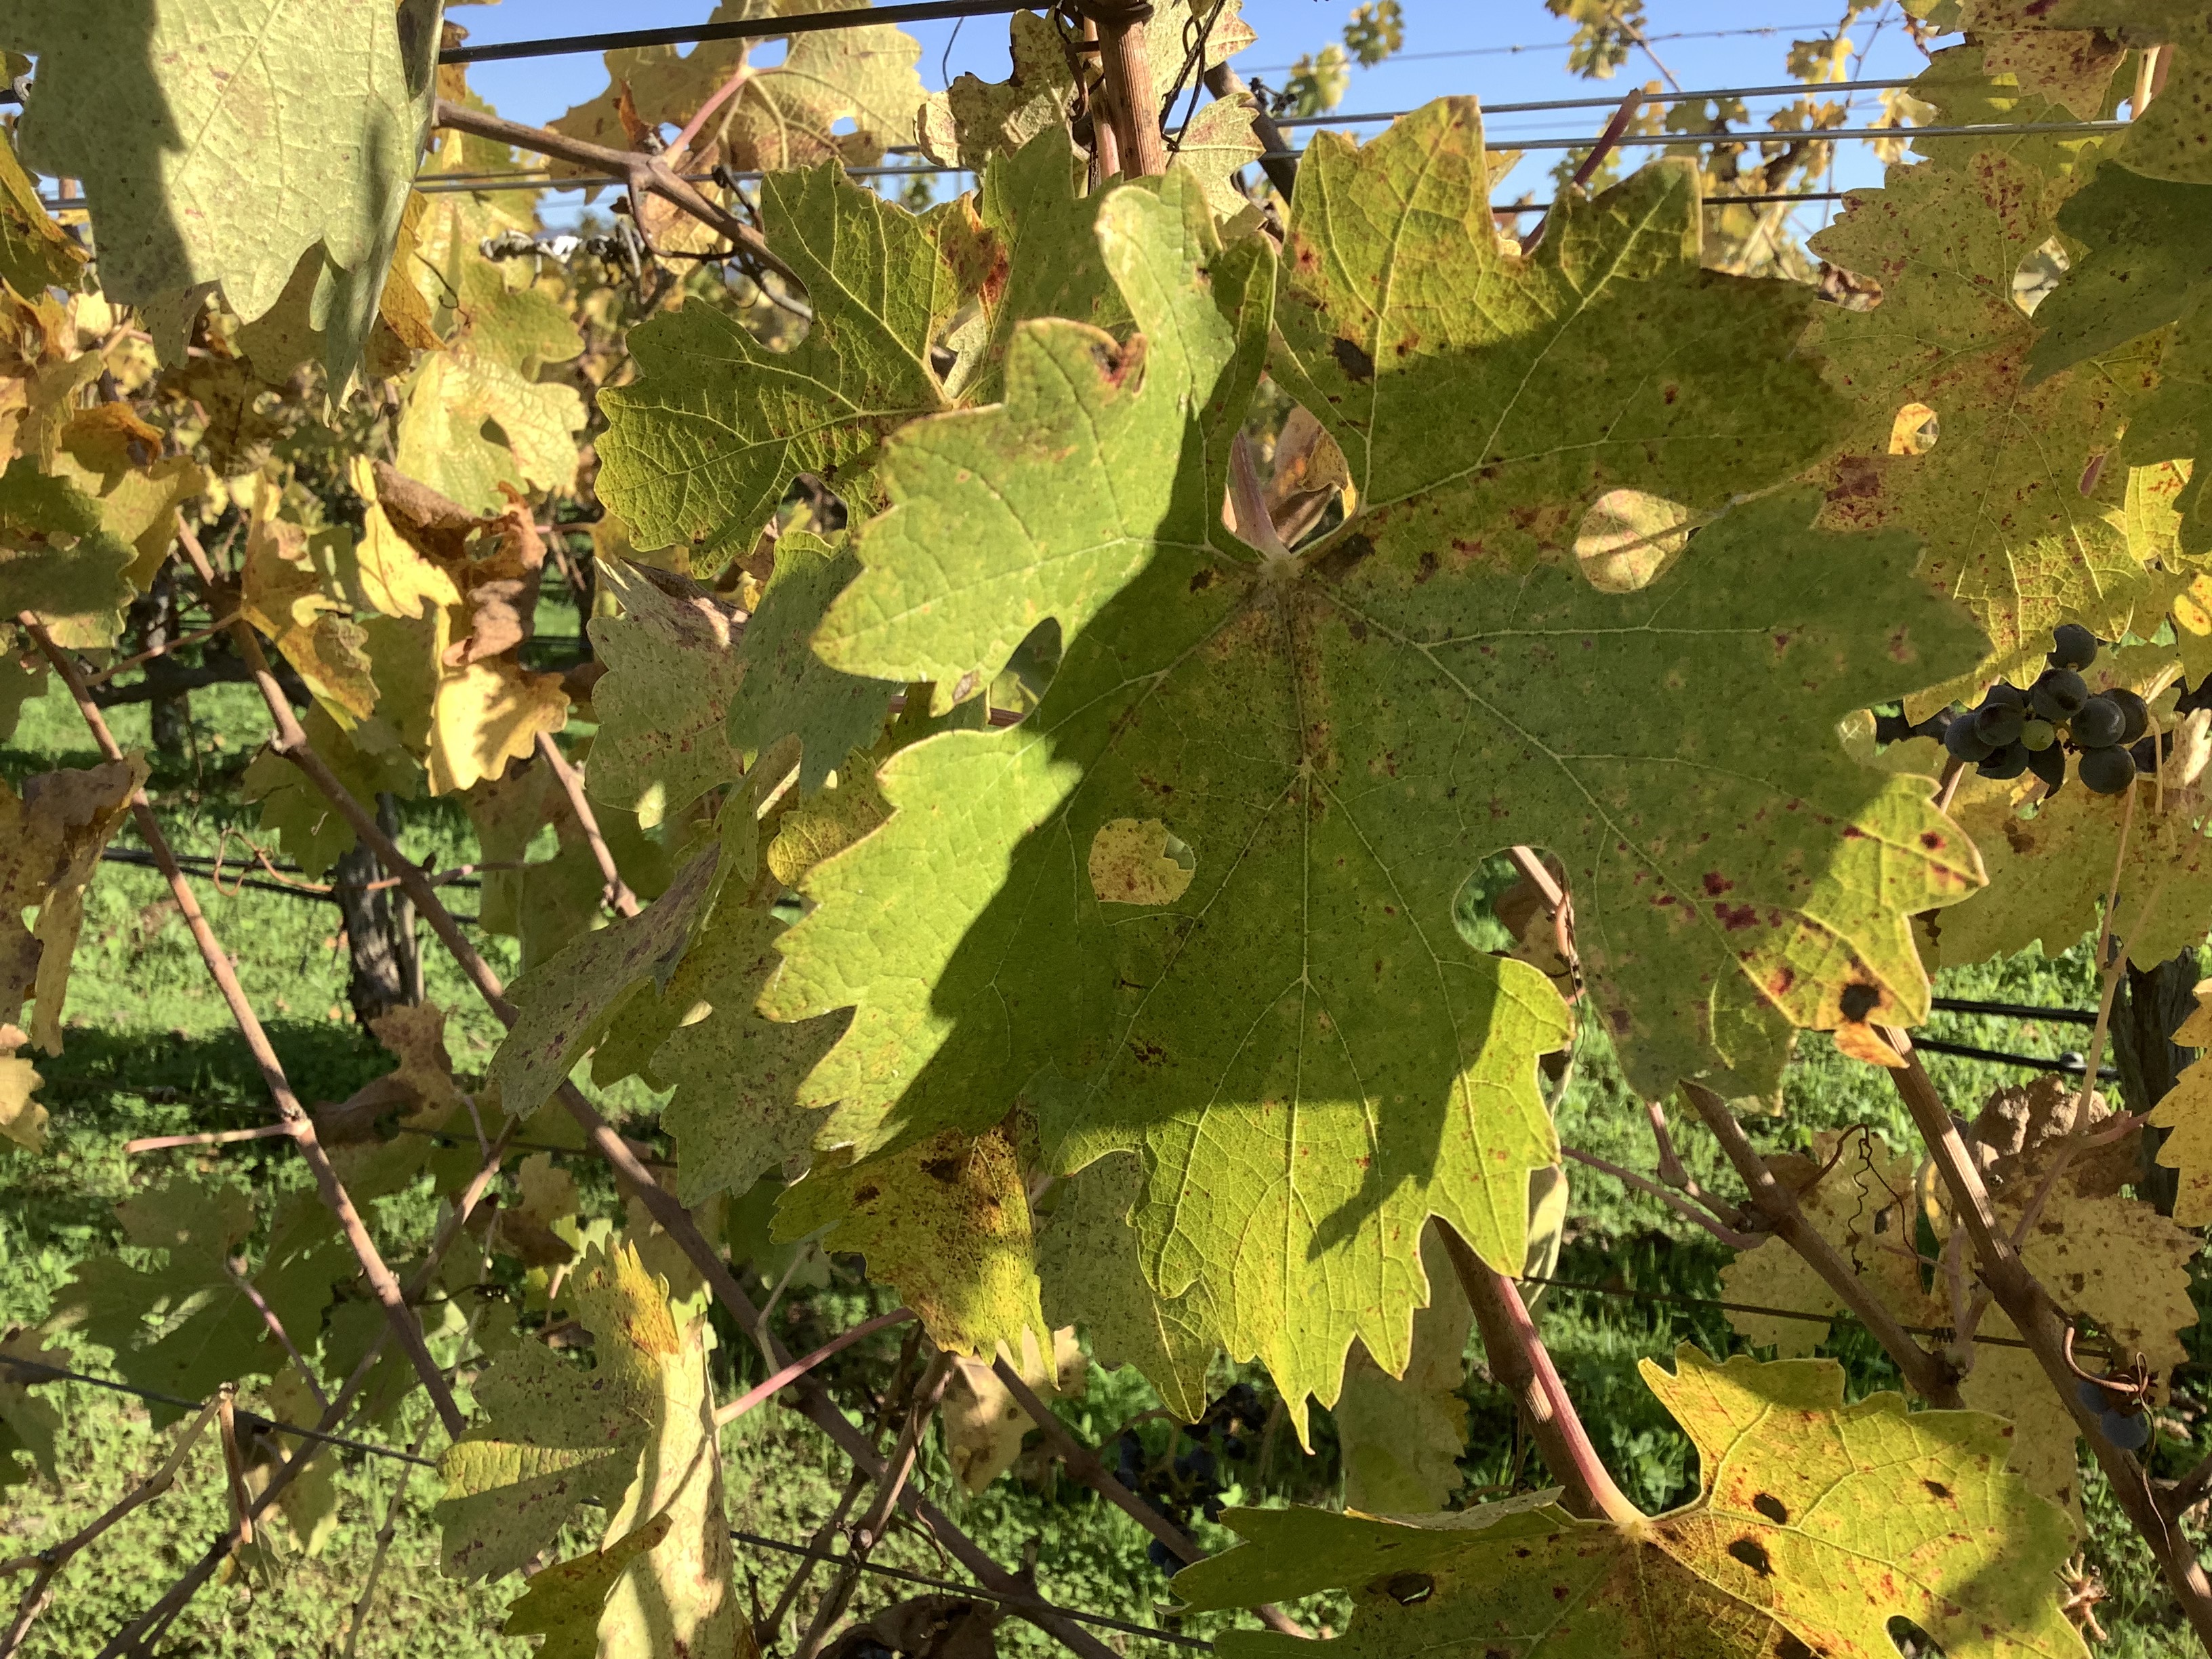
Label: Other Red